Brad Davis (baseball)

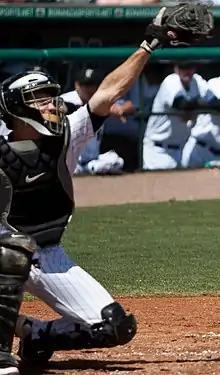
Davis with the Florida Marlins during spring training in 2011

Bradley Edward Davis (born December 29, 1982) is an American former professional baseball catcher who played in Major League Baseball for the Florida Marlins in 2010.